Arjun Maini

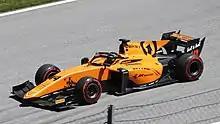
Maini with Campos Racing at the 2019 Spielberg Formula 2 round, replacing Dorian Boccolacci

Maini replaced Dorian Boccolacci at Campos Racing in the 2019 FIA Formula 2 Championship at Spielberg. He raced in six races, scoring no points, before being replaced by Marino Sato.